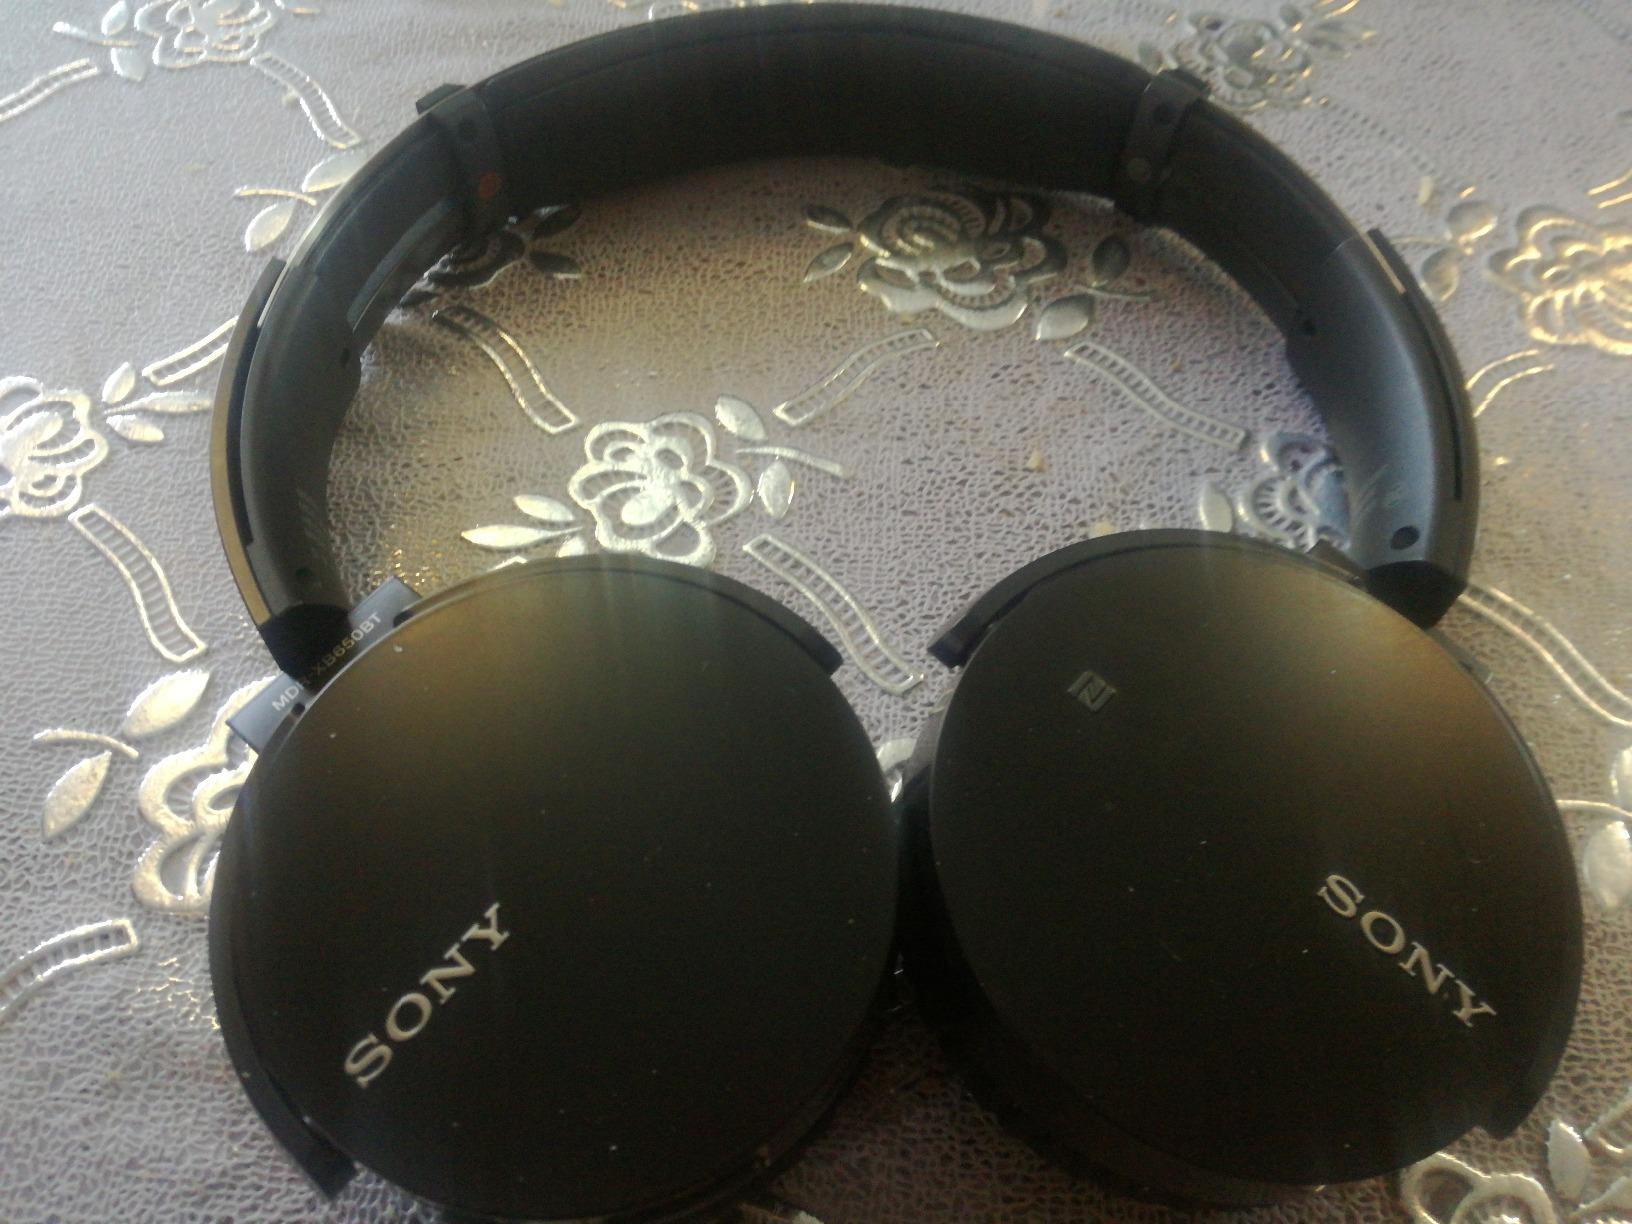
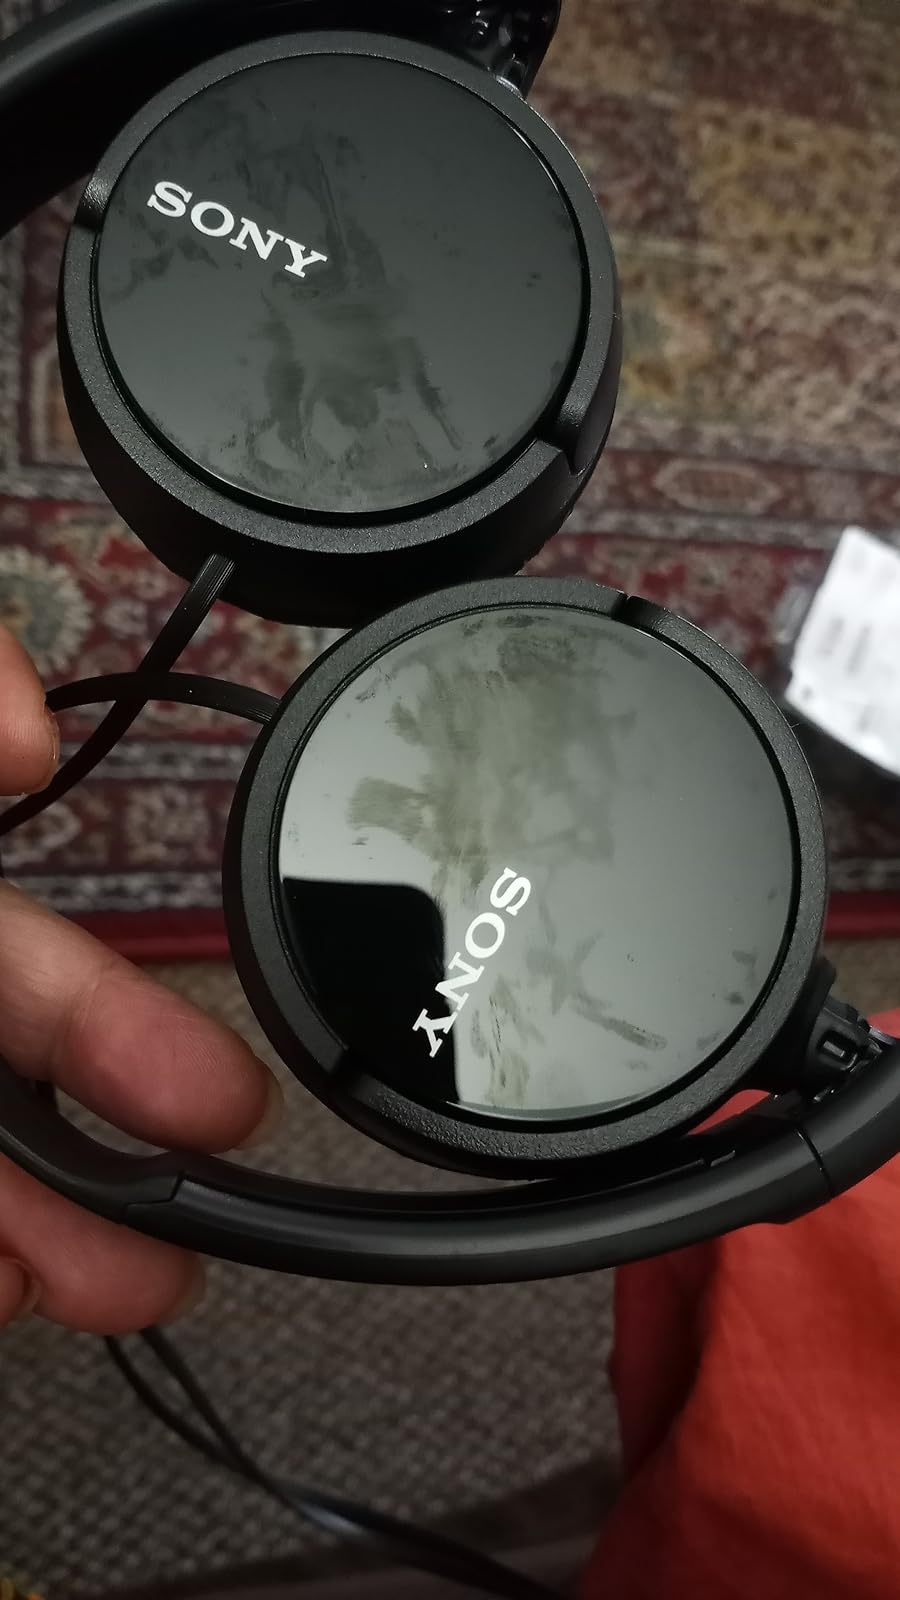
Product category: headphones
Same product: no